Kim Soo-hyun

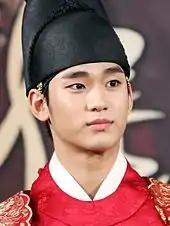

Kim's popularity skyrocketed when he starred in the hit period drama "Moon Embracing the Sun" as the King Leehwon. The drama recorded a peak rating of 42.2 percent, thereby earning the "national drama" status and was exported to locales across Asia, making it one of the most profitable exports in the drama genre. Kim contributed his vocals to the soundtrack with the traditional ballad "Only You" and the more modern composition "Another Way".